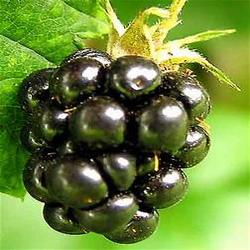
Label: Blackberry